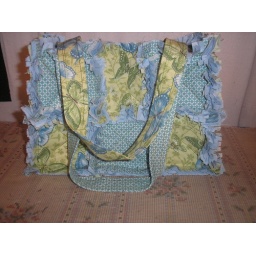
butterflies in blue